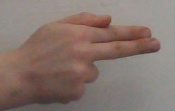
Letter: ghain